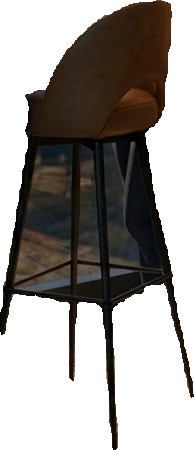
Surface category: chair